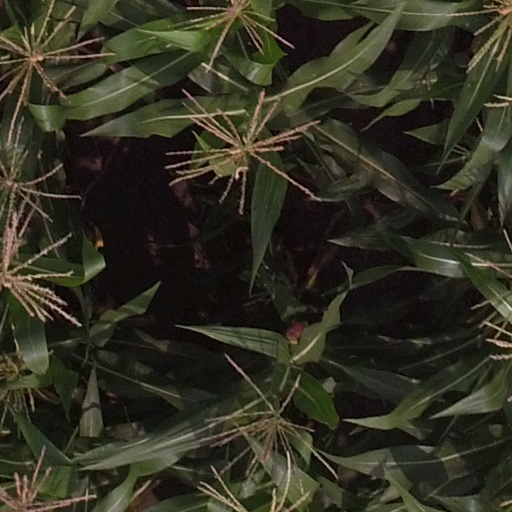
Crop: maize; corn